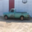
Label: pickup_truck